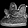
Label: Ankle boot